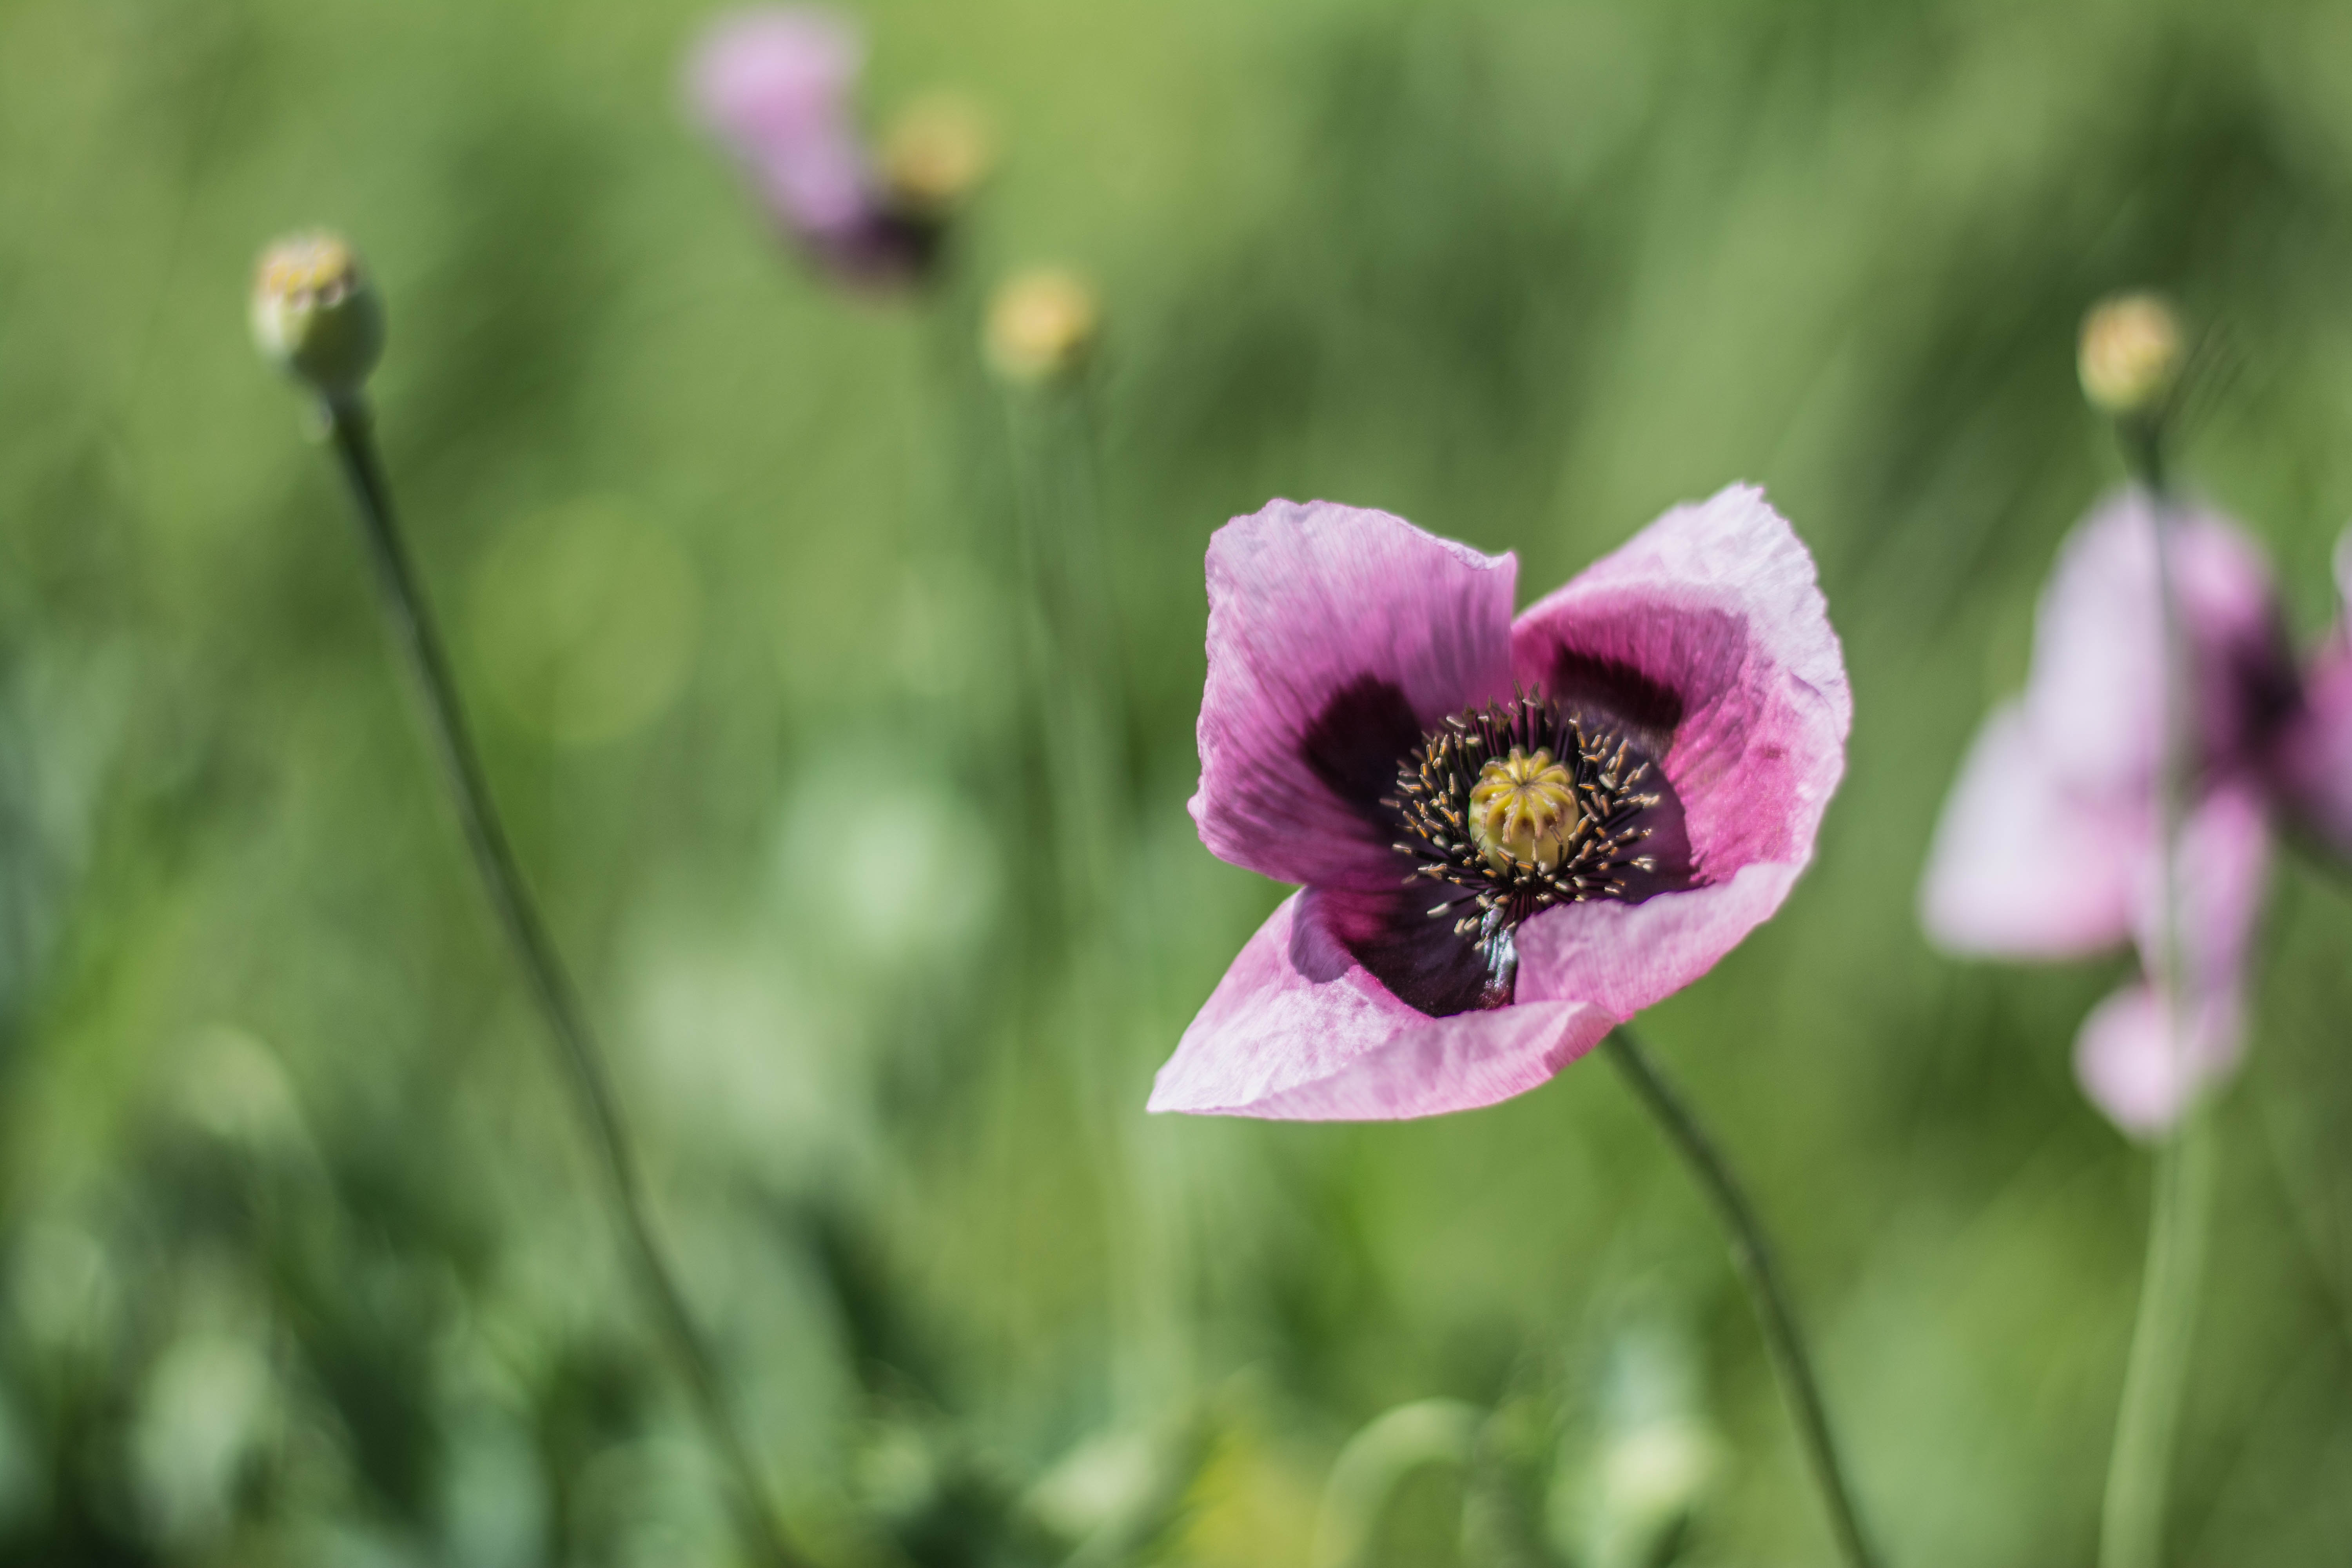
nature, blossom, plant, field, meadow, flower, petal, botany, flora, wildflower, close up, poppy, nectar, macro photography, flowering plant, plant stem, land plant, garden cosmos